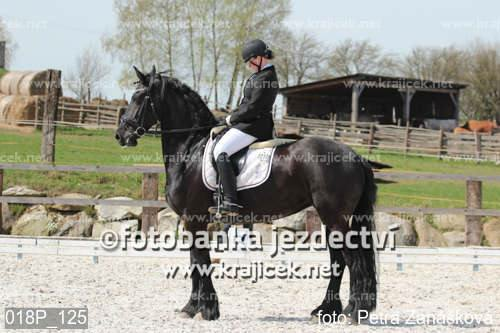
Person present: Yes